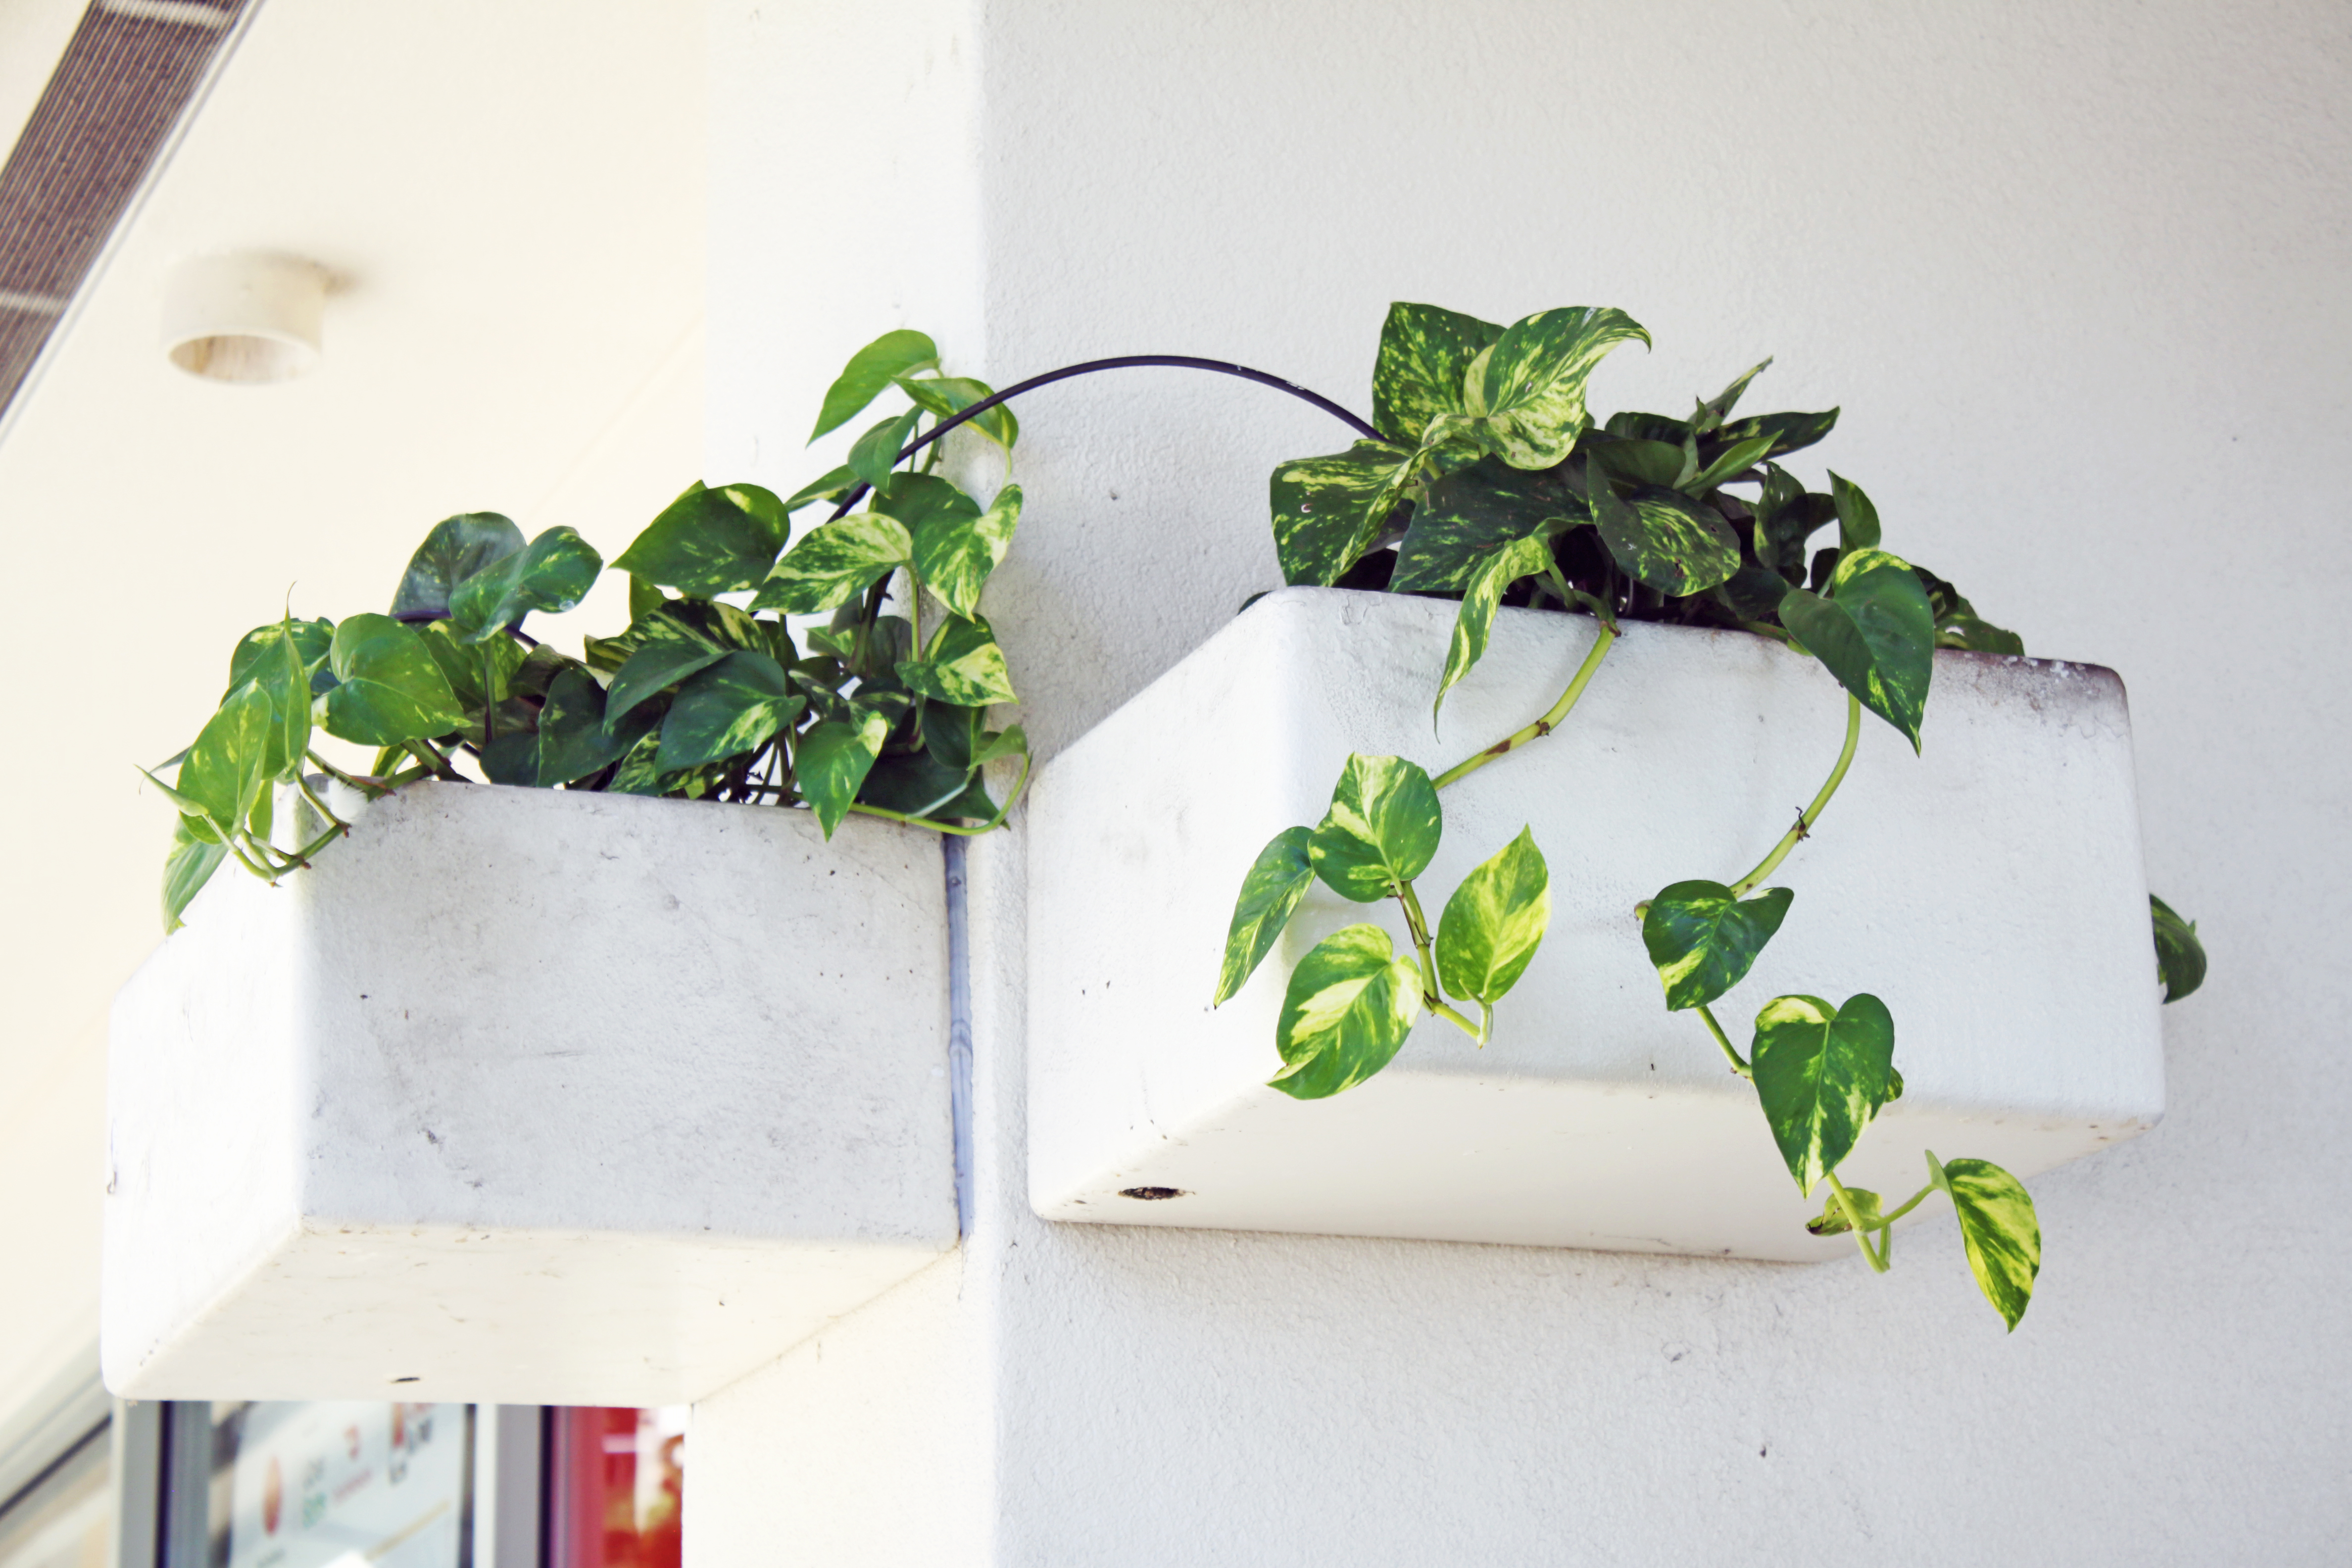
plant, rectangle, wood, twig, flowering plant, annual plant, floral design, event, houseplant, herb, box, fashion accessory, floristry, grass, landscape, leaf vegetable, flower arranging, herbaceous plant, plant stem, soil, room, still life photography, fire extinguisher, font, shrub